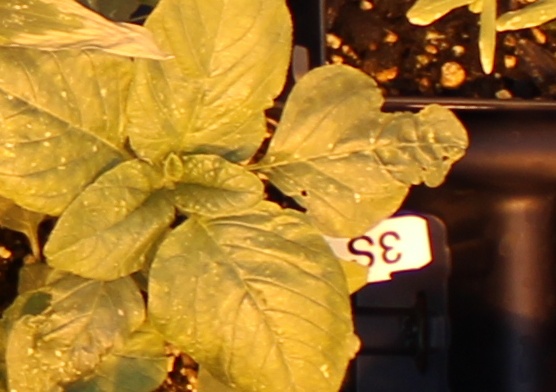
Label: Redroot Pigweed